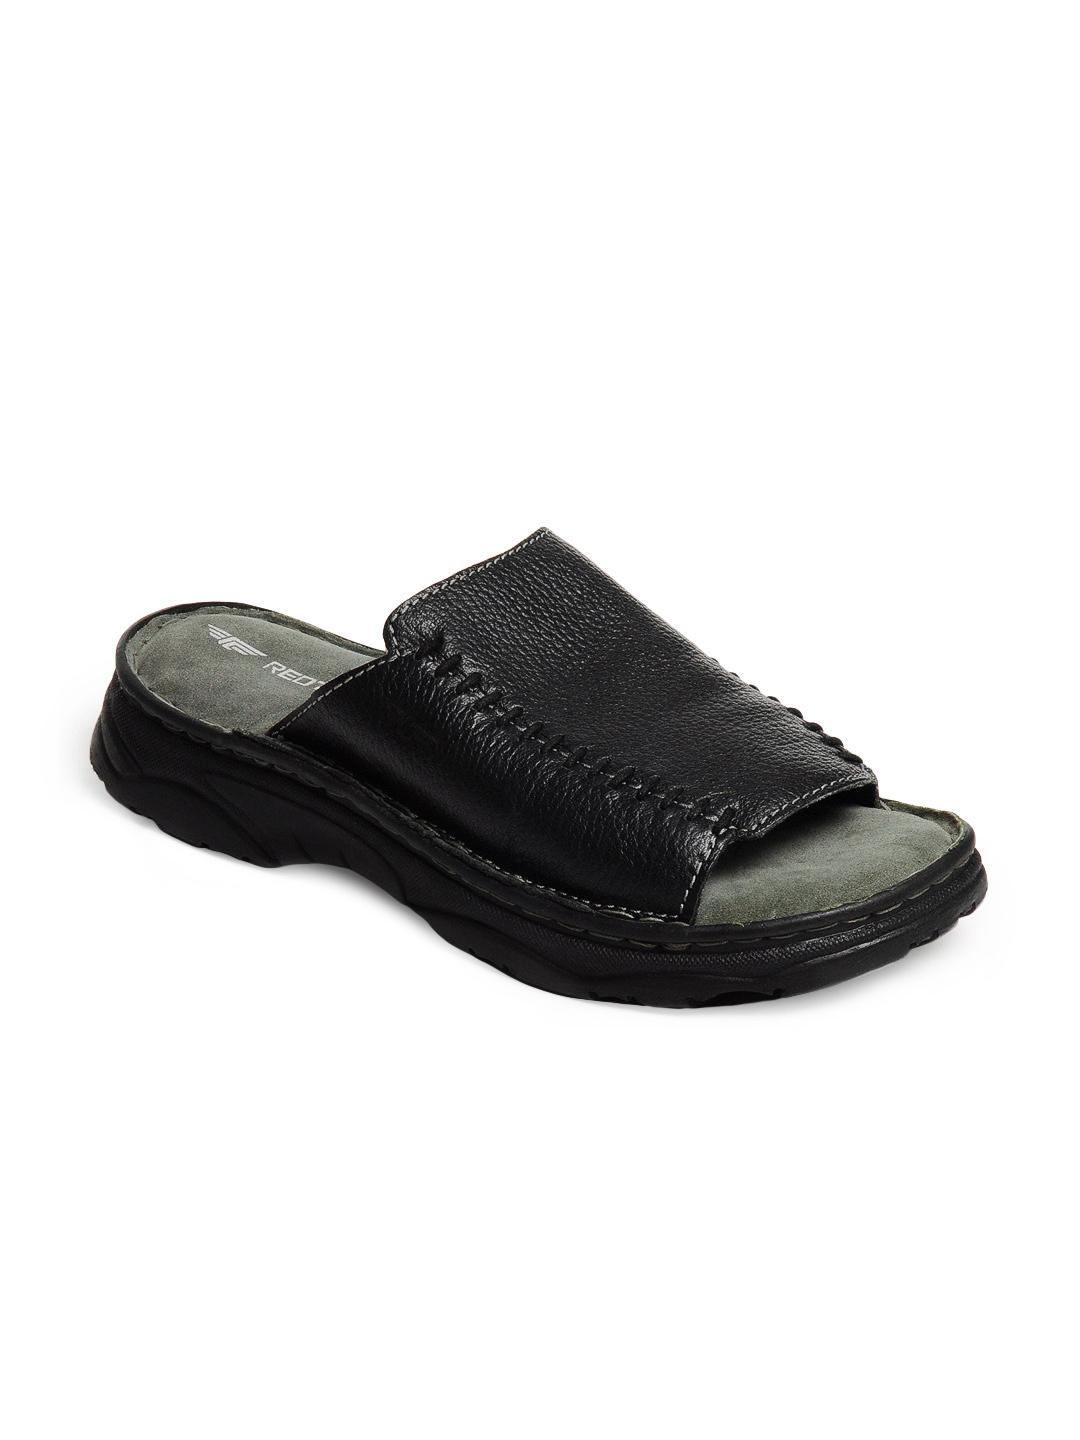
Red Tape Men Black Sandals
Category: Footwear / Sandal / Sandals
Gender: Men
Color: Black
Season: Winter 2018
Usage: Casual